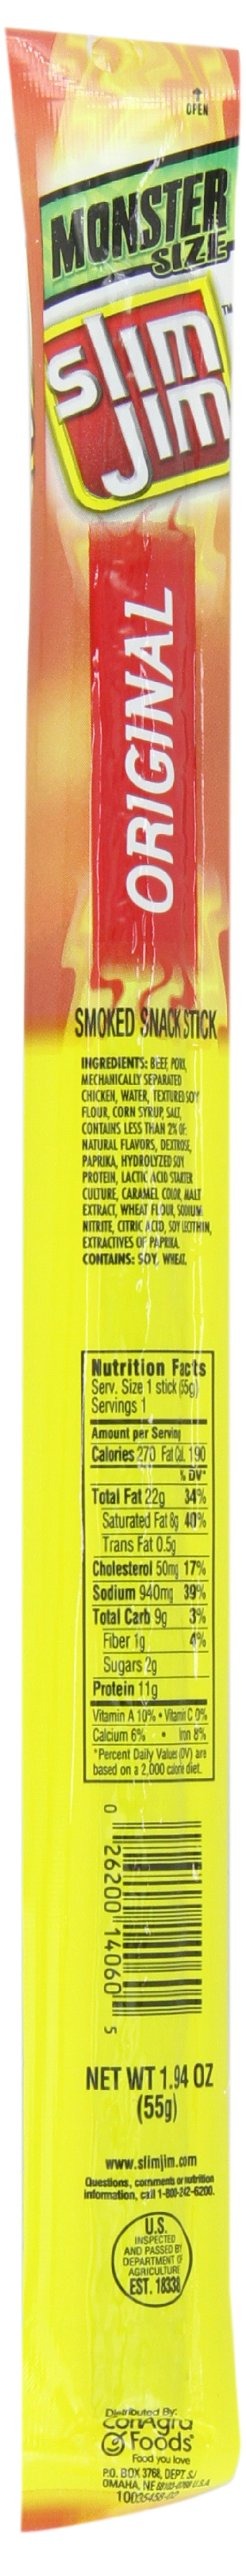
Item Name: Slim Jim Monster Smoked Meat Stick, Original Flavor, 1.94 Oz. (18 Count)
Bullet Point 1: Conquer your fears with the epically bold and wicked taste of Monster Size Slim Jim Meat Sticks in Original Flavor
Bullet Point 2: Just one bite of Slim Jim’s energy-fueling beefy recipe and you’ll be ready to take on a zombie apocalypse… or, you know, just a regular day
Bullet Point 3: With 11 grams of protein in each meaty snack stick serving, you can bulk up your pantry to make sure you can always quiet that growl from deep in your belly
Bullet Point 4: "Keep these individually wrapped snack sticks nearby—they’re the only monsters you’d actually want to hang out in your closet, under the bed, or in that secret fallout shelter"
Bullet Point 5: This 34.92 oz. 18-count case contains Monster Size Original Flavor Slim Jim Meat Sticks, at 1.94 oz. each
Value: 34.92
Unit: ounce

Price: 35